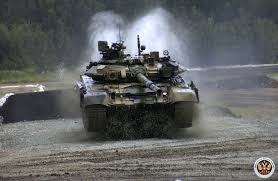
Label: T-90